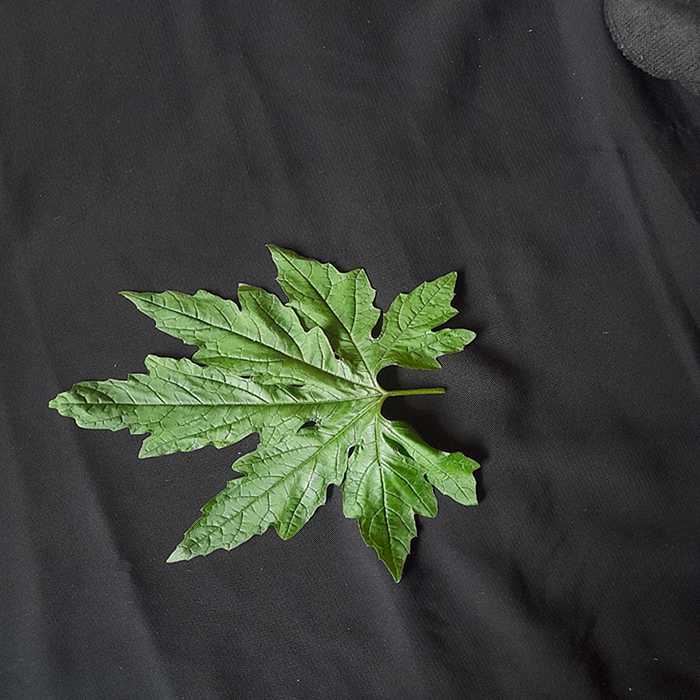
Plant: Bitter Gourd
Label: Fresh leaf